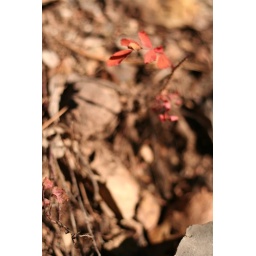
Small Rose bush on Trail 137 near Battle ship rock (Jemez Speings NM)